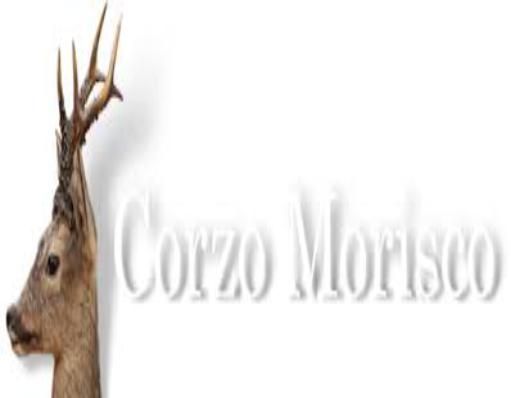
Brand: corzo
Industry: Necessities